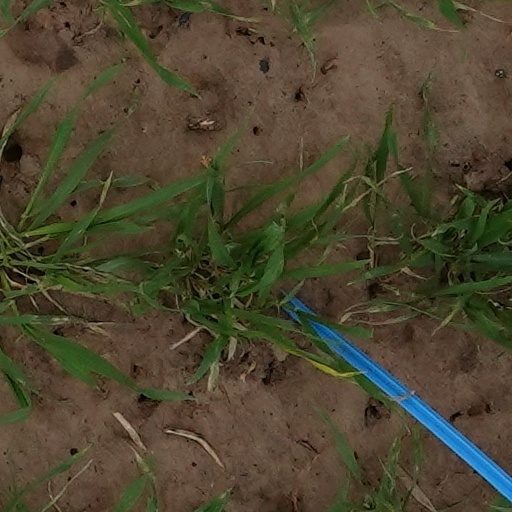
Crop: wheat